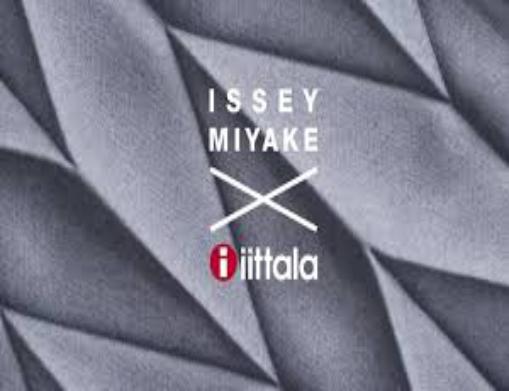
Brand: IITTALA
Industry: Necessities